NGC 6027d

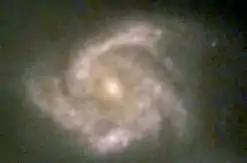
NGC 6027d imaged by the Hubble Space Telescope

NGC 6027d is a barred spiral galaxy that is strictly a visual member of Seyfert's Sextet, a compact group of galaxies, which is located in the constellation Serpens. NGC 6027d is not interacting with the other galaxies in the cluster, but is in the background and just happens to be in the same line of sight. The galaxy is nearly 700 million light years away from the interacting group, and is estimated to be about 180,000 light-years in diameter.